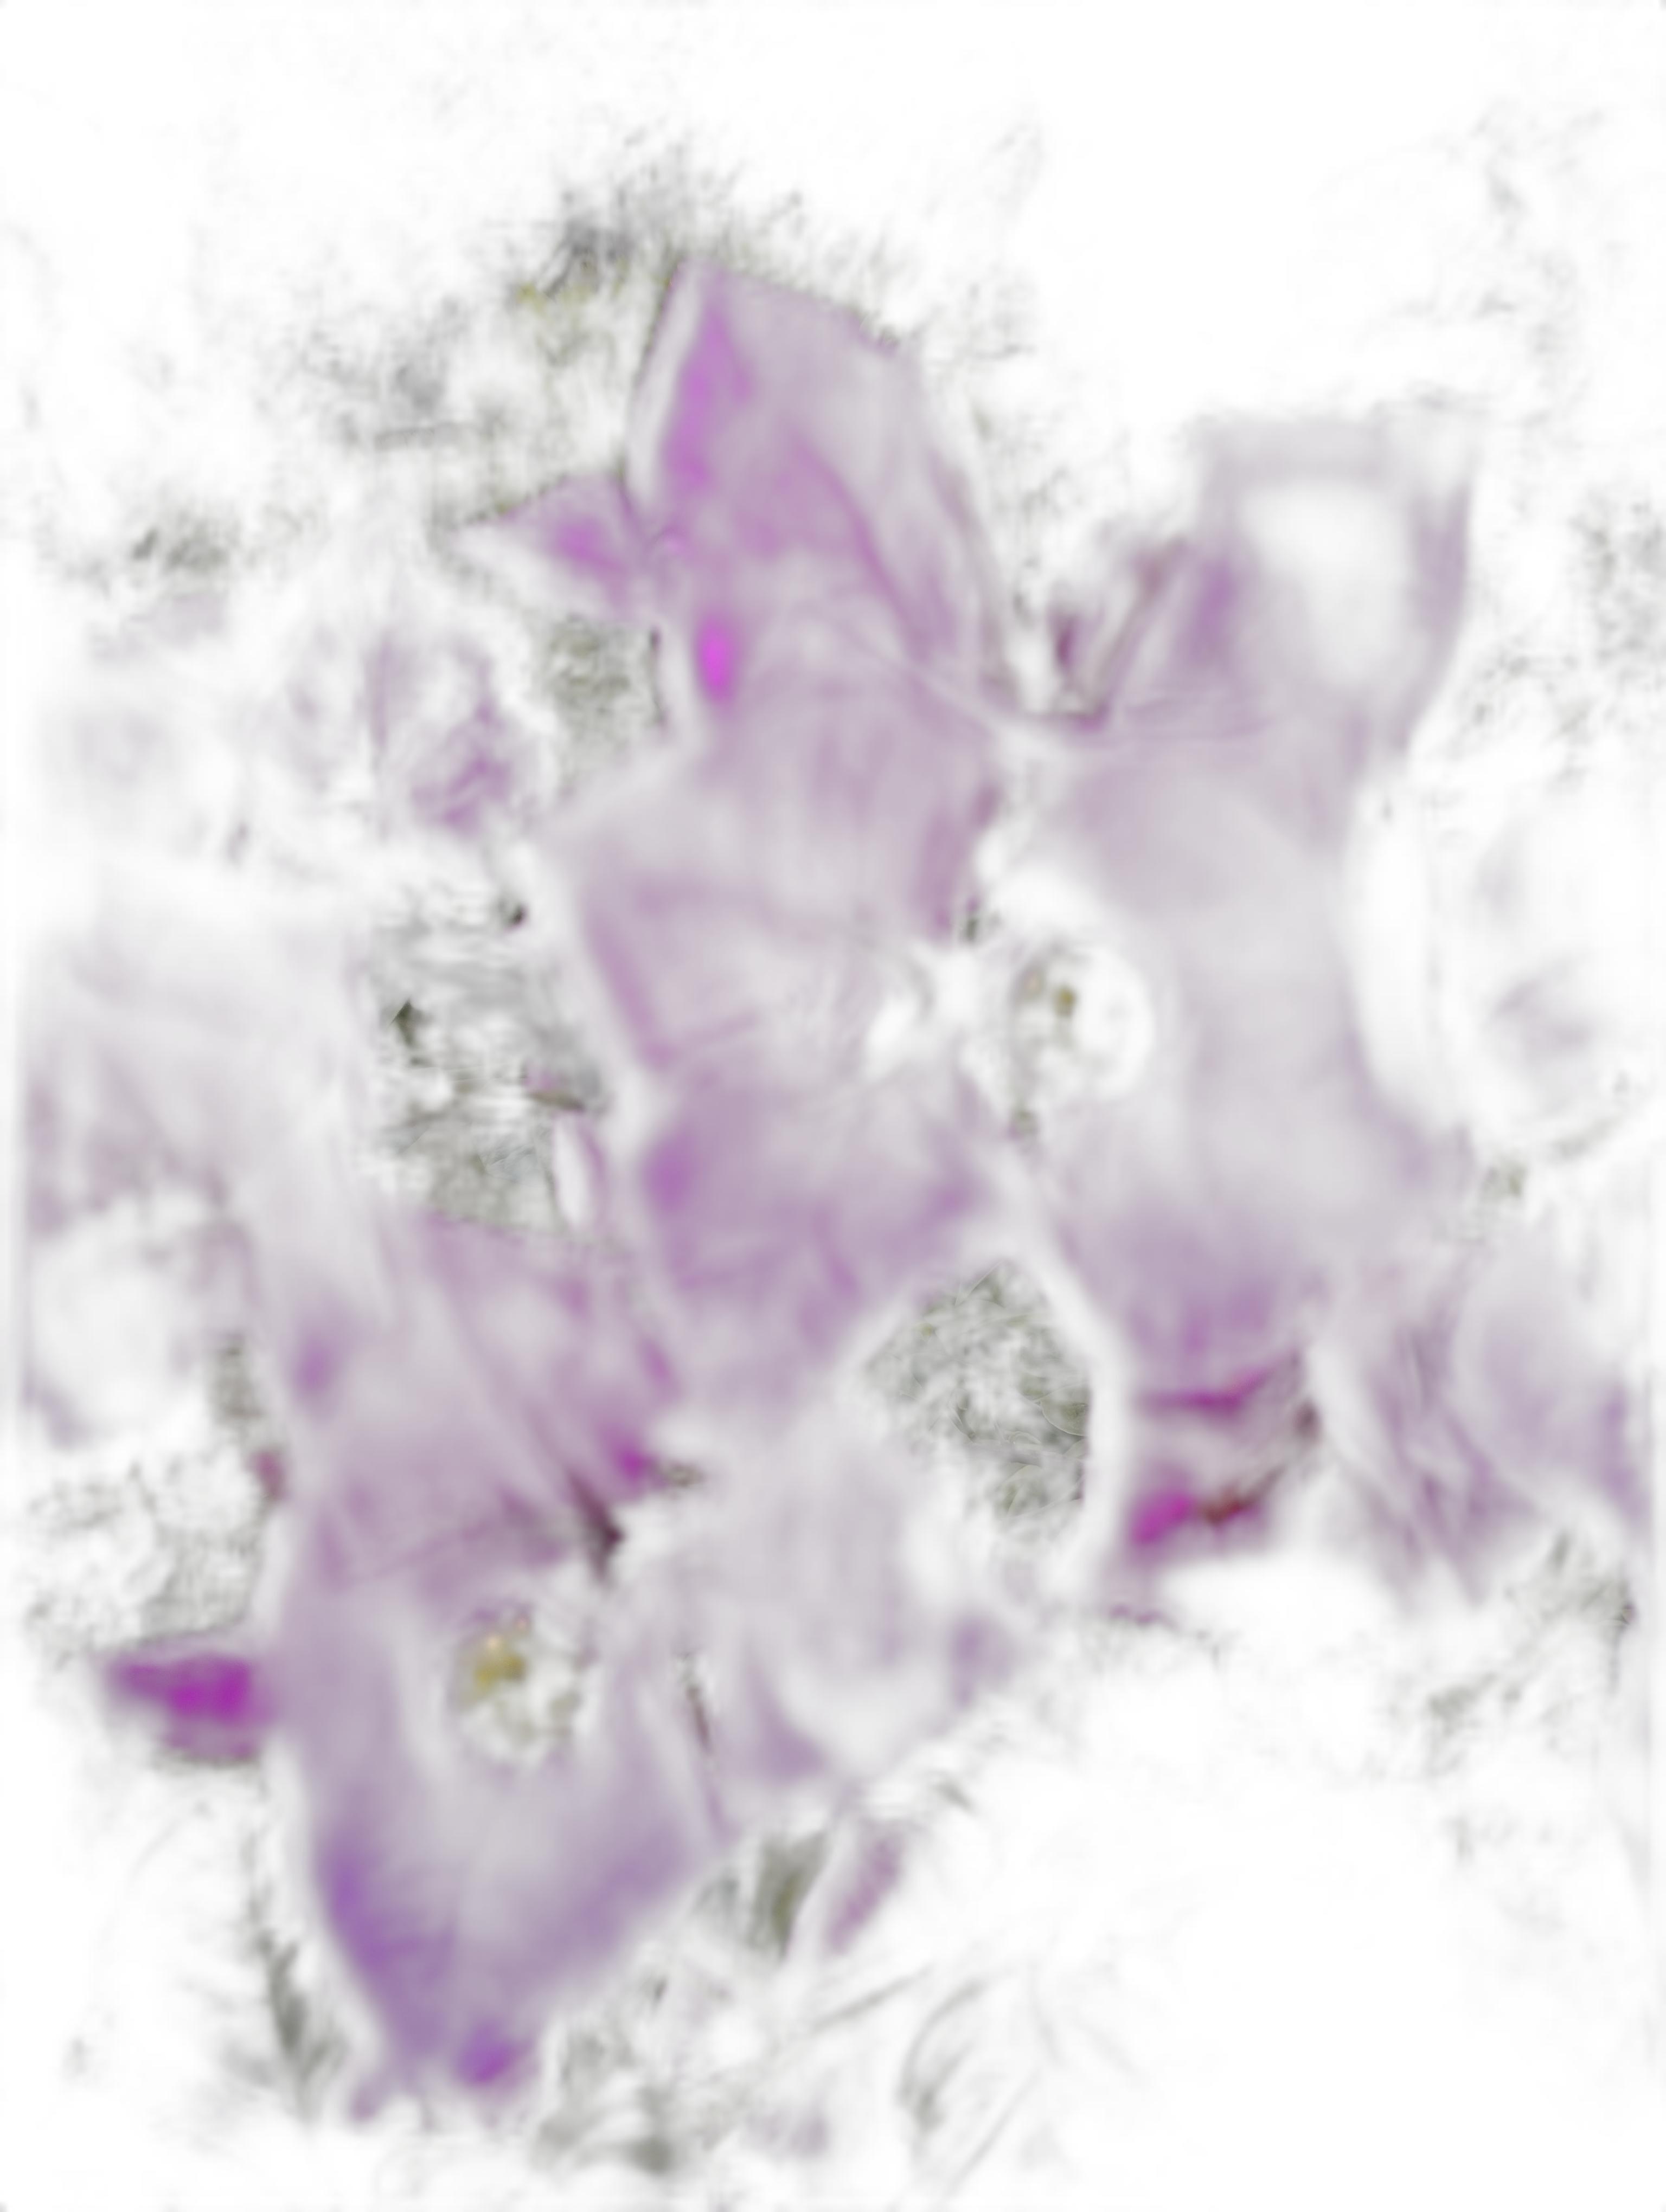
Label: Bougainvillea